David Bauer (ice hockey)

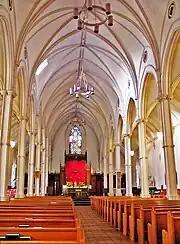
Interior and altar of St. Basil's Church, Toronto

Bauer went to Richmond Hill in 1946, and entered the novitiate for the Congregation of St. Basil to study for the priesthood, then took his religious vows on September 12, 1947. He returned to the University of St. Michael's College at the University of Toronto to complete undergraduate studies and earned a Bachelor of Arts in philosophy in 1949. His influences as a student included philosopher Jacques Maritain and writer Christopher Dawson. Bauer earned his teaching certificate from the Ontario College of Education in 1951.